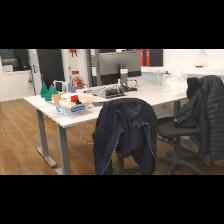
Label: NonHuman